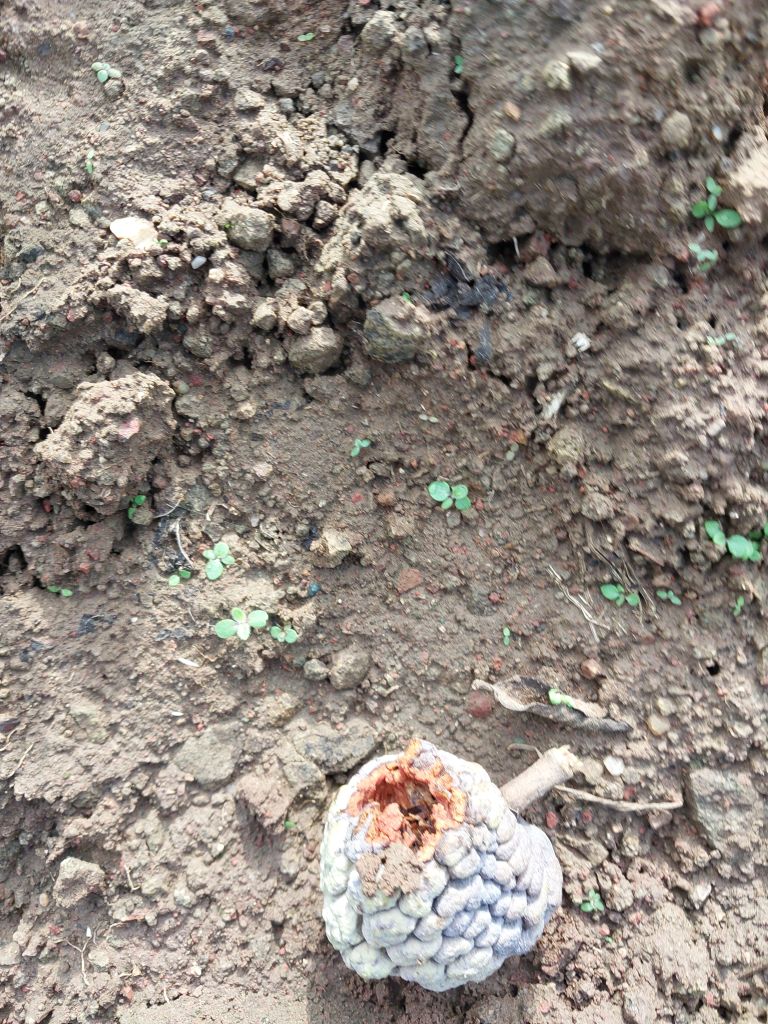
Disease label: Blank Canker